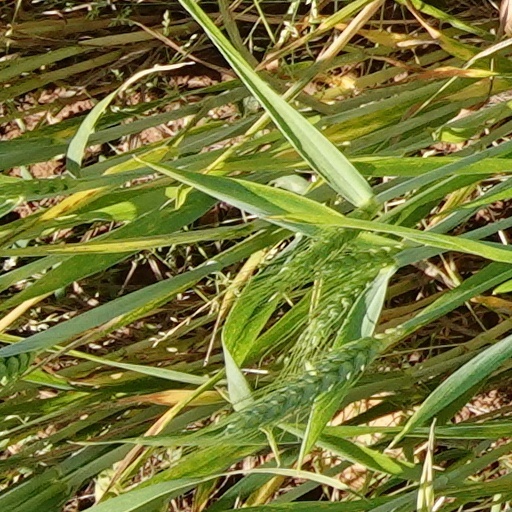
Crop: wheat